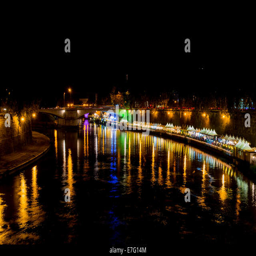
night view of the market